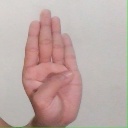
अक्षर: ब